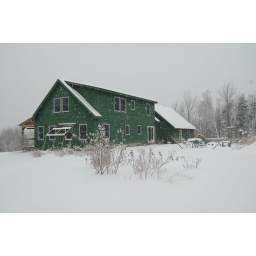
green house in snow